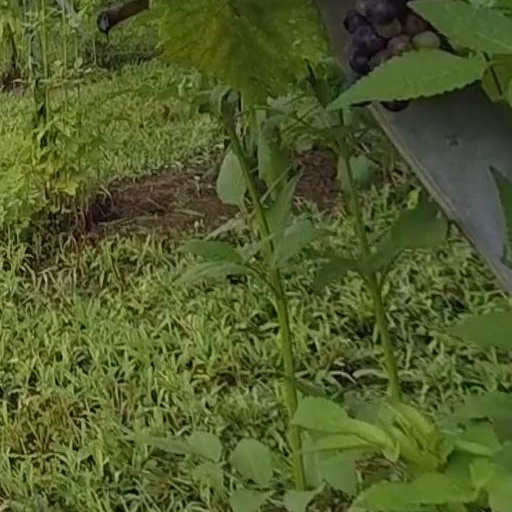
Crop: grape